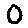
Label: 0